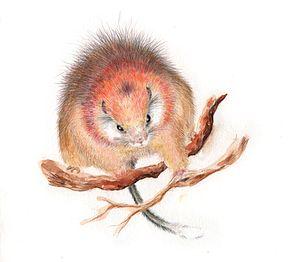
Santamartamys rufodorsalis, ou rat arboricole à crête rousse, est un rongeur de la famille des Echimyidae. C'est l'unique espèce connue du genre monotypique Santamartamys. Seulement trois spécimens ayant été découverts entre 1898 et 2011, très peu de choses sont connues sur le comportement et la distribution de ce mammifère endémique de la côte de la mer des Caraïbes, en Colombie. Pouvant atteindre 48 centimètres de long depuis la tête jusqu'au bout de la queue, Santamartamys rufodorsalis est un animal nocturne.
La liste des 100 espèces les plus menacées est un recensement des animaux, des plantes et des champignons les plus menacés dans le monde. Elle est le résultat d'une collaboration entre plus de 8 000 scientifiques de la Commission de la sauvegarde des espèces de l'Union internationale pour la conservation de la nature, ainsi que de la Zoological Society of London. Le rapport a été publié par cette dernière en 2012 sous le titre : Priceless or Worthless ?
Les Rongeurs ou Rodentiens sont un ordre de mammifères placentaires. Ces animaux se caractérisent par leur unique paire d'incisives à croissance continue sur chacune de leurs mâchoires, qui leur servent à ronger leur nourriture, à creuser des galeries ou à se défendre. Le reste de leur morphologie est relativement variable, mais la majorité des espèces sont de petite taille, avec un corps trapu, des pattes courtes et une longue queue. La plupart des rongeurs se nourrissent de graines ou d'autres matières végétales, mais d'autres ont des régimes alimentaires plus variés. Ce sont souvent des animaux sociaux et beaucoup d'espèces vivent en communauté au sein desquelles les individus interagissent et communiquent entre eux de façon complexe. Le mode de reproduction peut être monogame, polygyne ou avec promiscuité sexuelle. De nombreuses espèces ont des portées de petits peu développés et dépendants, quand d'autres donnent directement naissance à des jeunes déjà relativement bien développés.